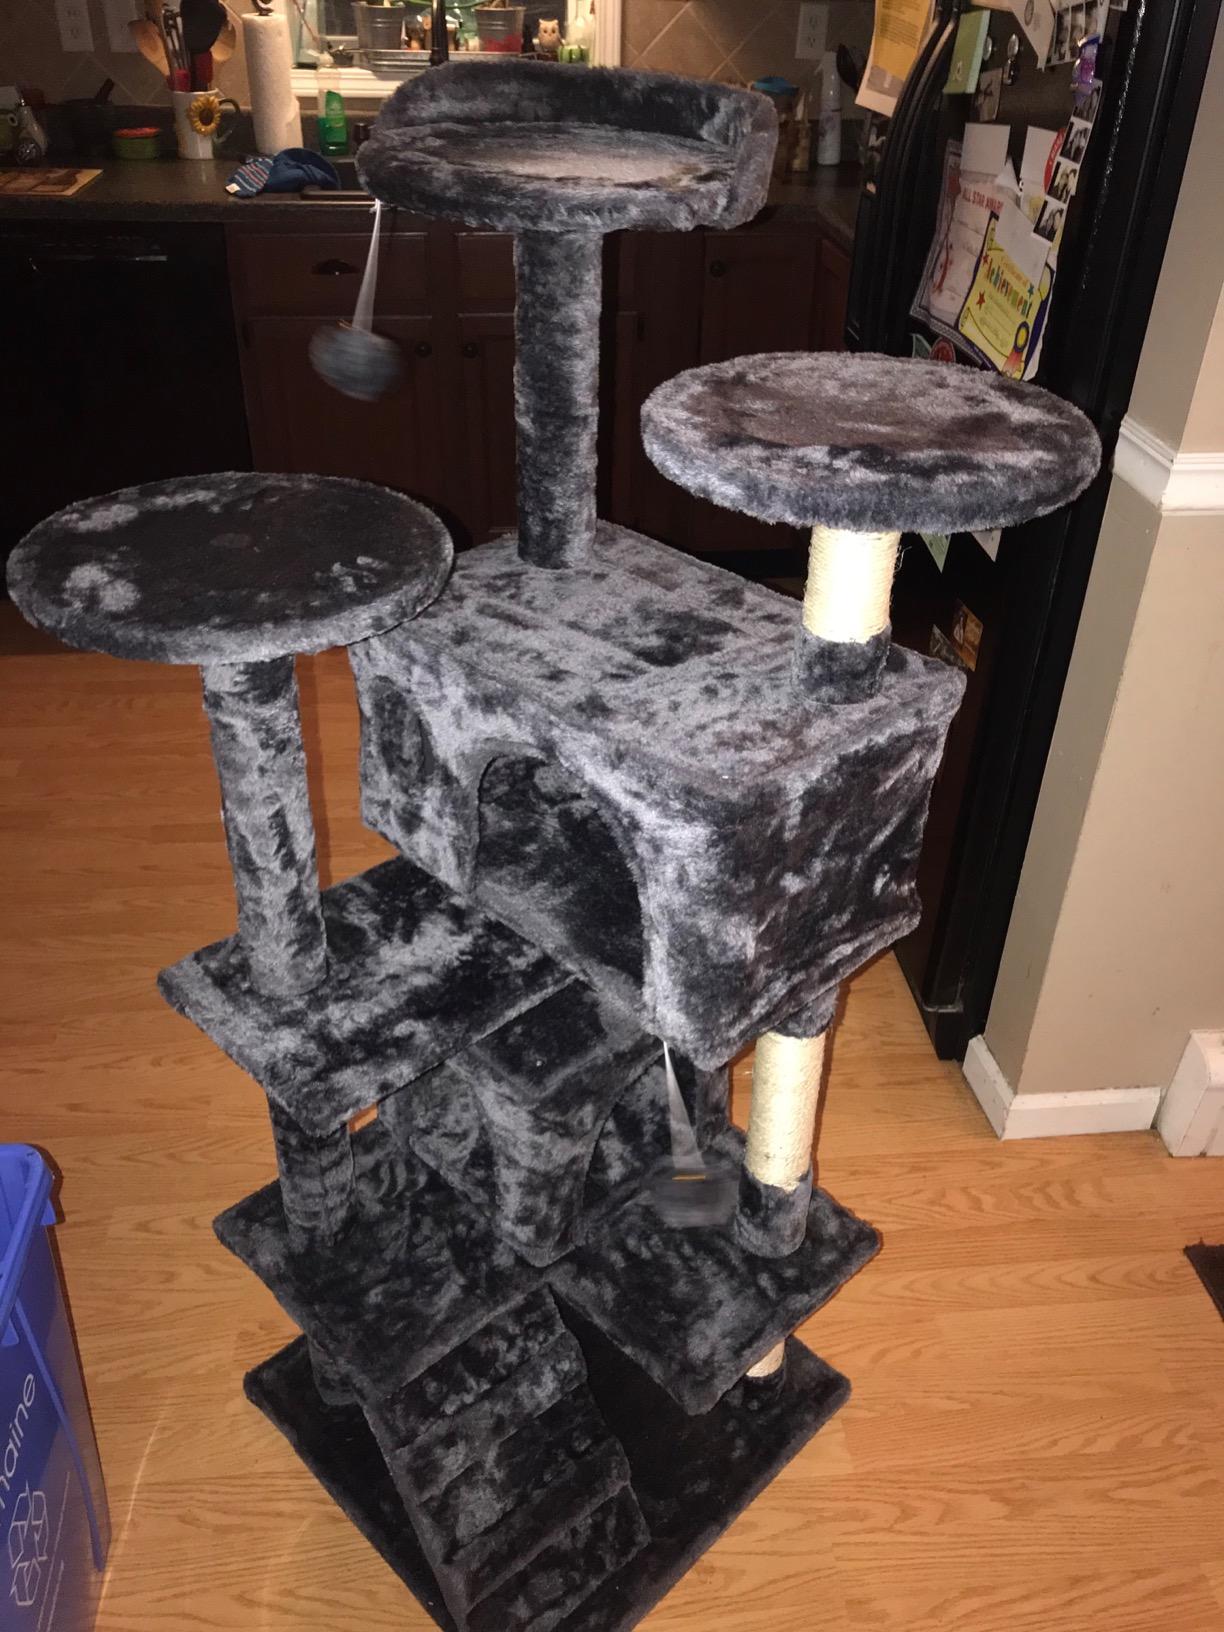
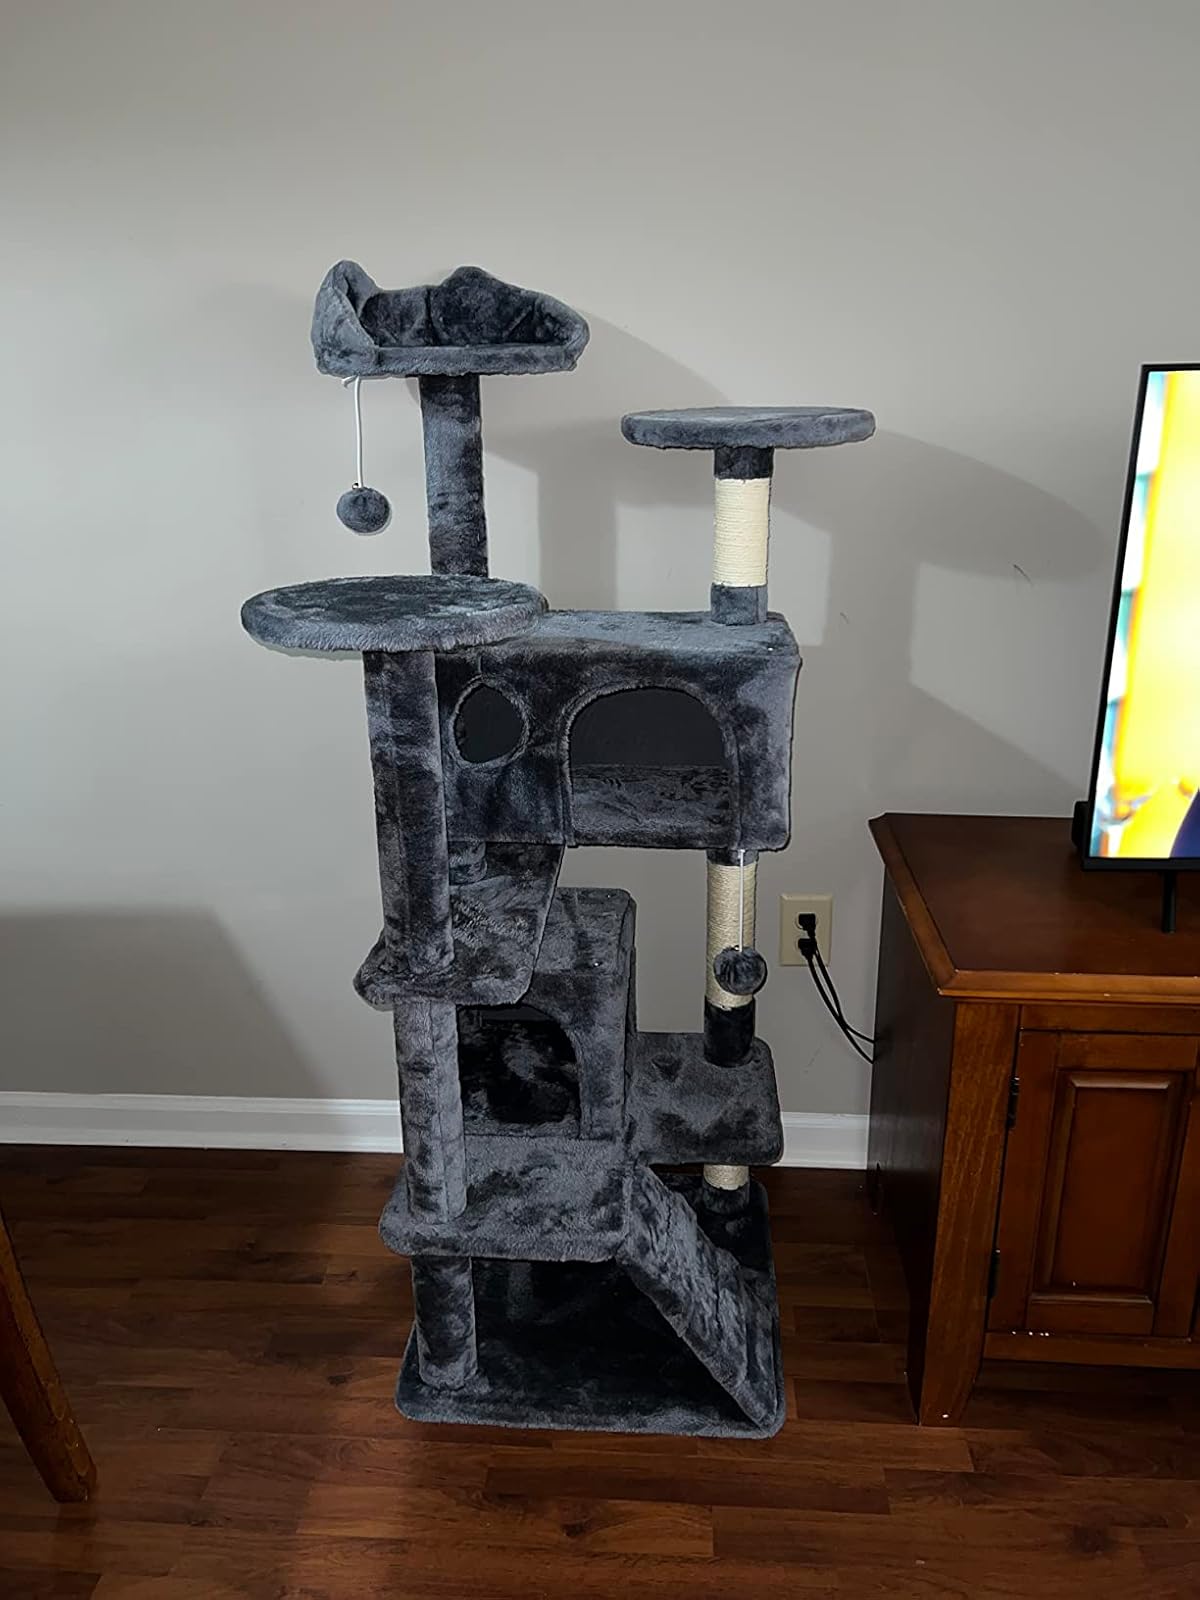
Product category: items_cat tree
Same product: yes